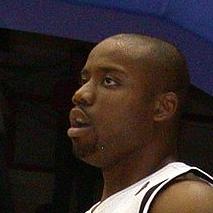
Age: 25